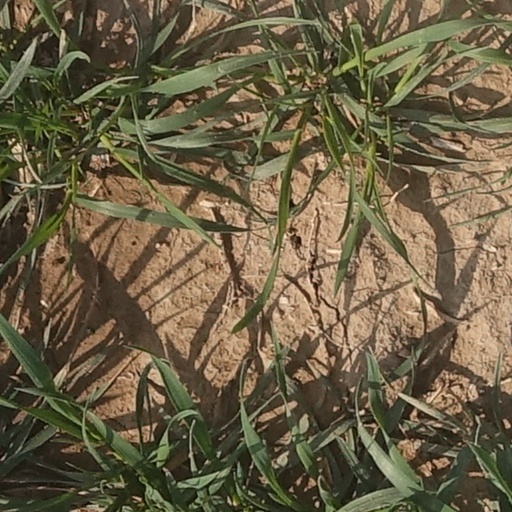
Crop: wheat